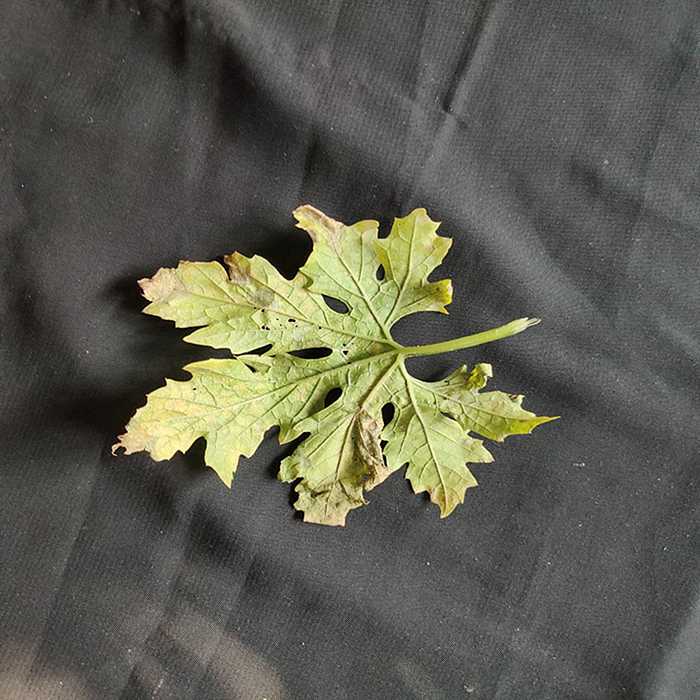
Plant: Bitter Gourd
Label: Mosaic virus